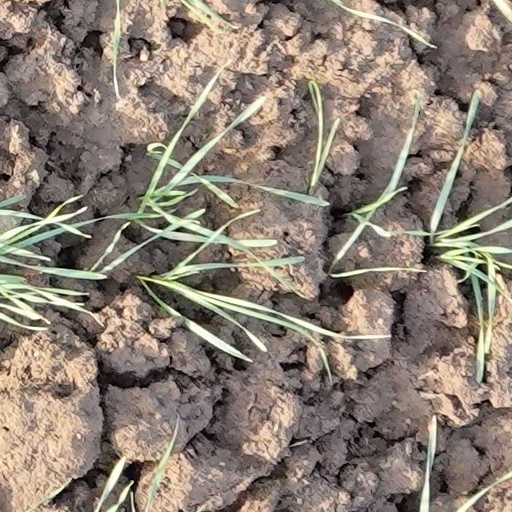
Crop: wheat